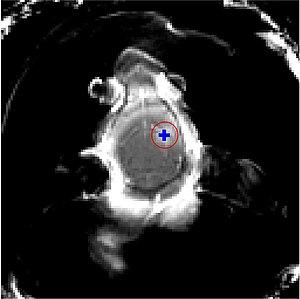
Pour introduire des médicaments dans le système nerveux central, une étape indispensable est le franchissement de la barrière hémato-encéphalique, ce qui est très difficile, car elle est remarquablement efficace pour protéger le milieu cérébral. C'est pourquoi il est important de trouver et mettre au point de nouvelles stratégies dans ce but. C'est une barrière dynamique, qui contrôle par des processus d'influx et d'efflux quelles molécules présentes dans le sang pourront passer dans le milieu liquide qui baigne le cerveau, le liquide cérébrospinal : aliments, médicaments, drogues, xénobiotiques. Environ 98 % des médicaments envisageables pour soigner le système nerveux central, et tout particulièrement le cerveau, ne la franchissent pas.